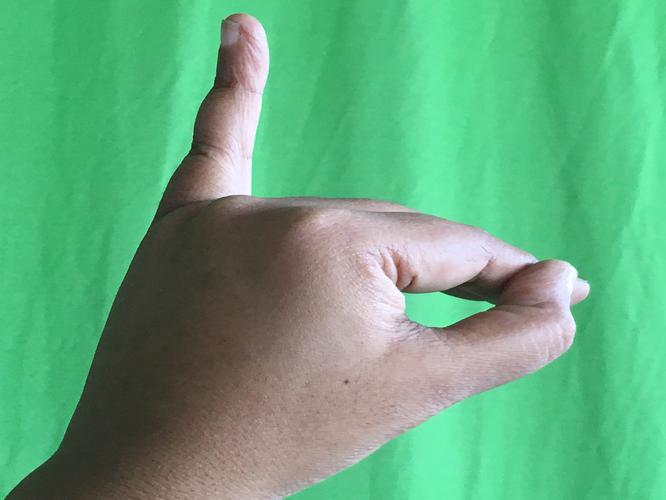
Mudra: Hamsapaksha
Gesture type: double_hand